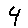
Label: 4